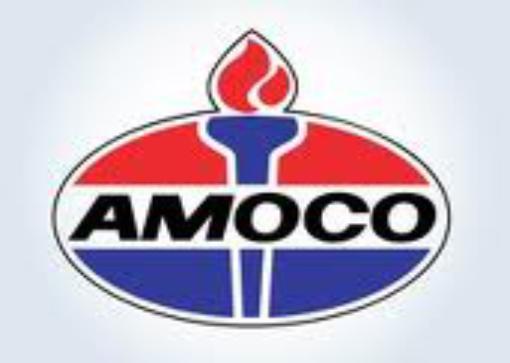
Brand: Amoco
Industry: Others